Eva Siracká

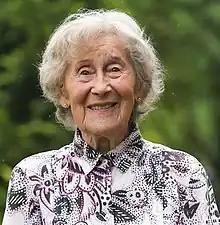
Siracká in 2018

Eva Siracká (1 May 1926 – 21 February 2023) was a Slovak physician. Between 1990 and 2020, she served as the president of the League Against Cancer NGO. In 2011, she became the first European woman to receive the Sasakawa Health Prize, awarded by the World Health Organisation. She is considered one of the .